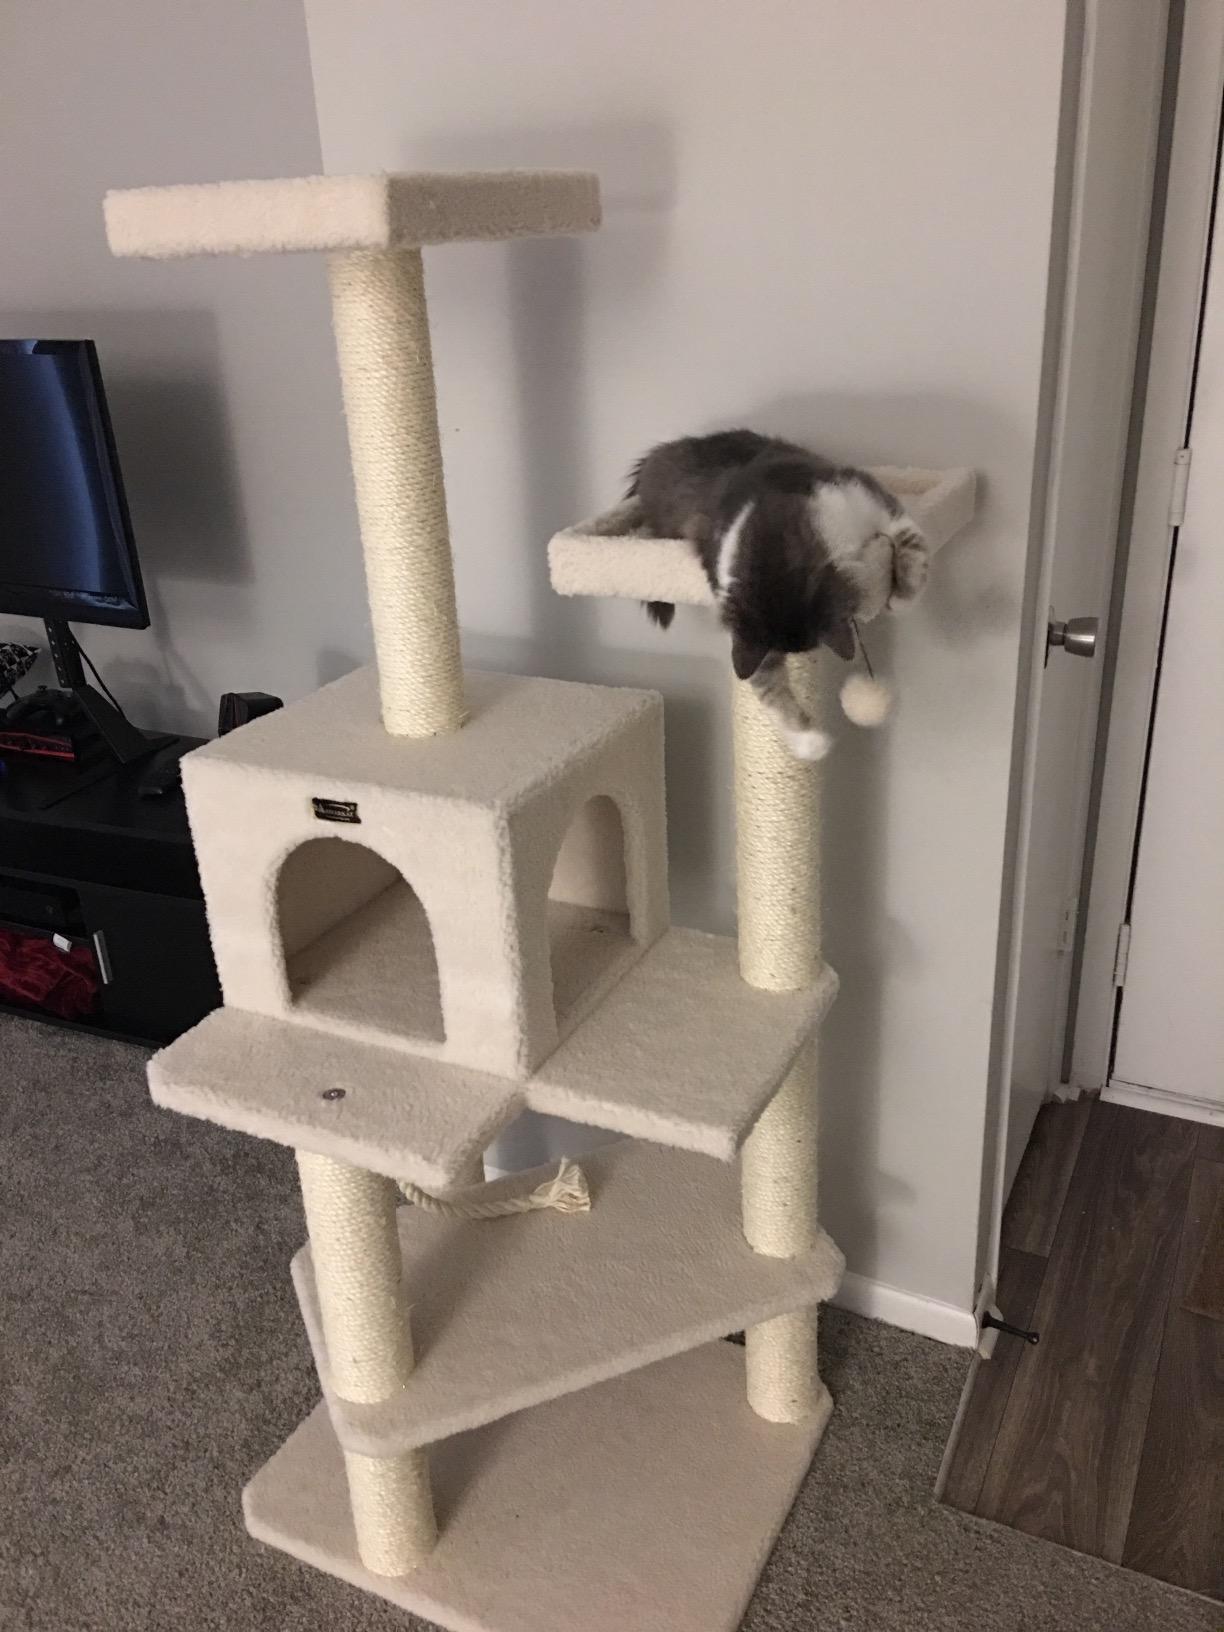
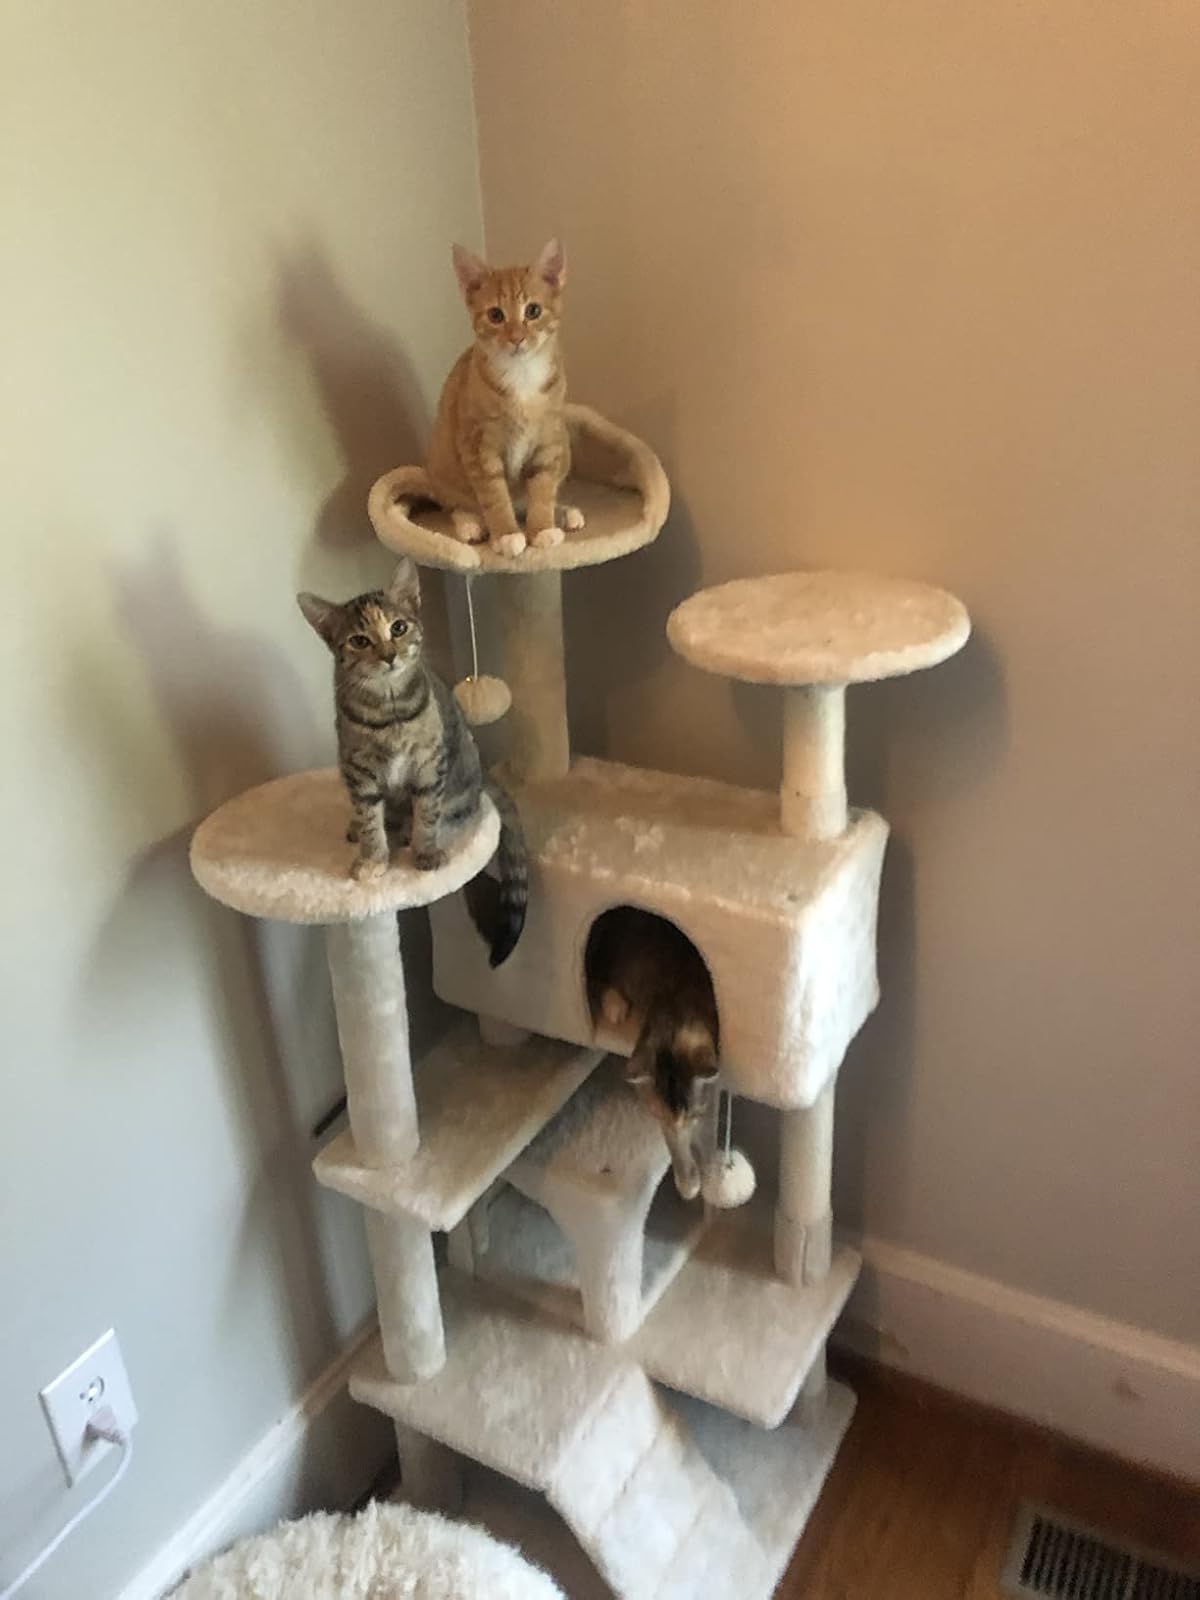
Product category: items_cat tree
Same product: no